List of Dublin postal districts

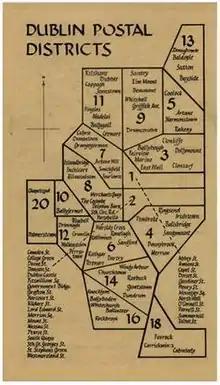
Publicly distributed leaflet to publicise the Dublin Postal Districts issued by the Irish Department of Posts and Telegraphs, dated April 1976. At this time, D6W, D22, and D17 did not yet exist.

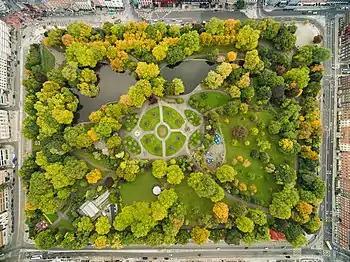
St Stephen's Green in Dublin 2

Dublin 1 includes most of the city centre north of the River Liffey, including Abbey Street, Amiens Street, Capel Street, Dorset Street, Henry Street and Mary Street, Mountjoy Square, Marlborough Street, North Wall, O'Connell Street, Parnell Square, and Talbot Street. This area include the General Post Office, from which distances are measured.